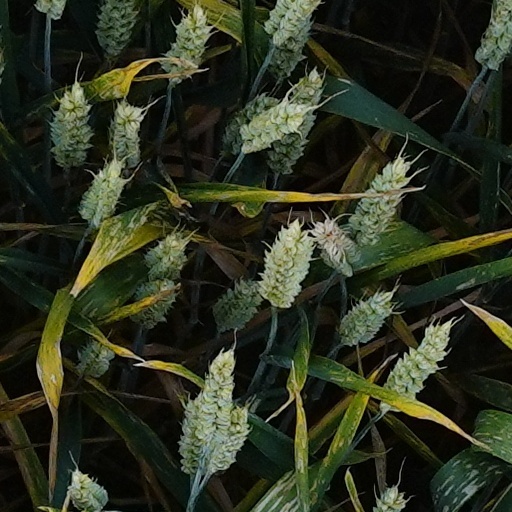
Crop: wheat